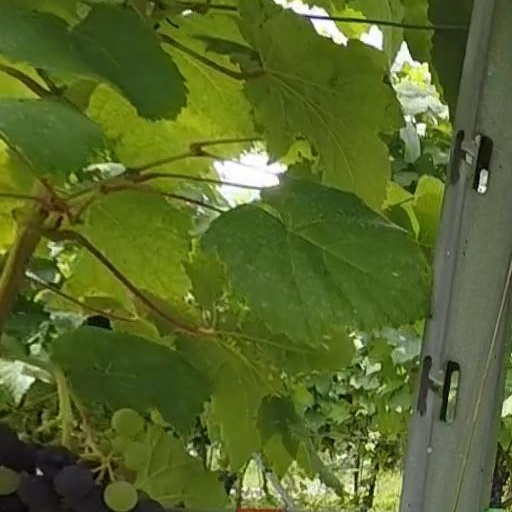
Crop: grape